Harassing fire

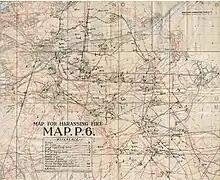
British World War I artillery map used for planning harassing fire in the Lens sector of France, May 1917.

Harassing fire is a form of psychological warfare in which an enemy force is subjected to random, unpredictable and intermittent small-arms or artillery fire over an extended period of time (usually at night and times of low conflict intensity) in an effort to undermine morale, increase the enemy's stress levels and deny them the opportunity for sleep, rest and resupply. This lowers the enemy's overall readiness and fighting ability, acting as a force multiplier for the harassing force.